Château de Cirey

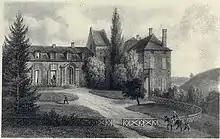
"Château de Cirey" in a lithograph of 1854.

The castle became famous in the second half of the 18th century when it was the home of the Marquis Florent-Claude du Châtelet, Count of Lemout, Seigneur von Cirey. He was a lieutenant general in the army of Louis XV and had married the 18 year-old Émilie Le Tonnelier de Breteuil in 1724. The couple had three children before Émilie met Voltaire in Paris in 1733 and began a relationship with him. With the consent of the Marquis, Voltaire moved to Cirey.